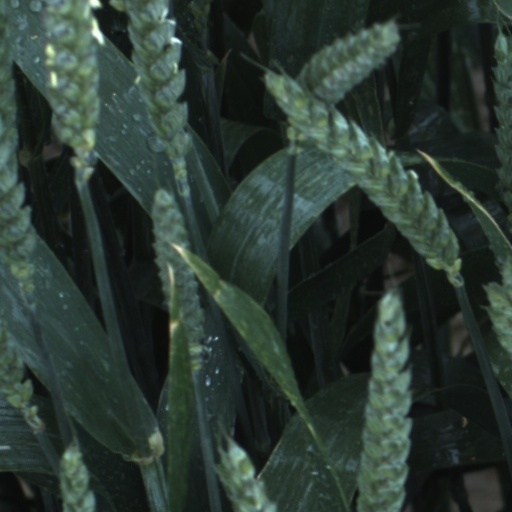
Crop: wheat